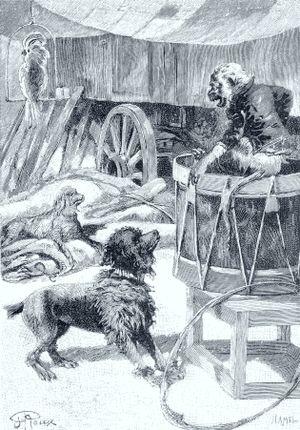
Jules Verne: ""César Cascabel"""" (1890), dessins par George Roux. &#32
César Cascabel est le personnage principal du roman éponyme de Jules Verne.